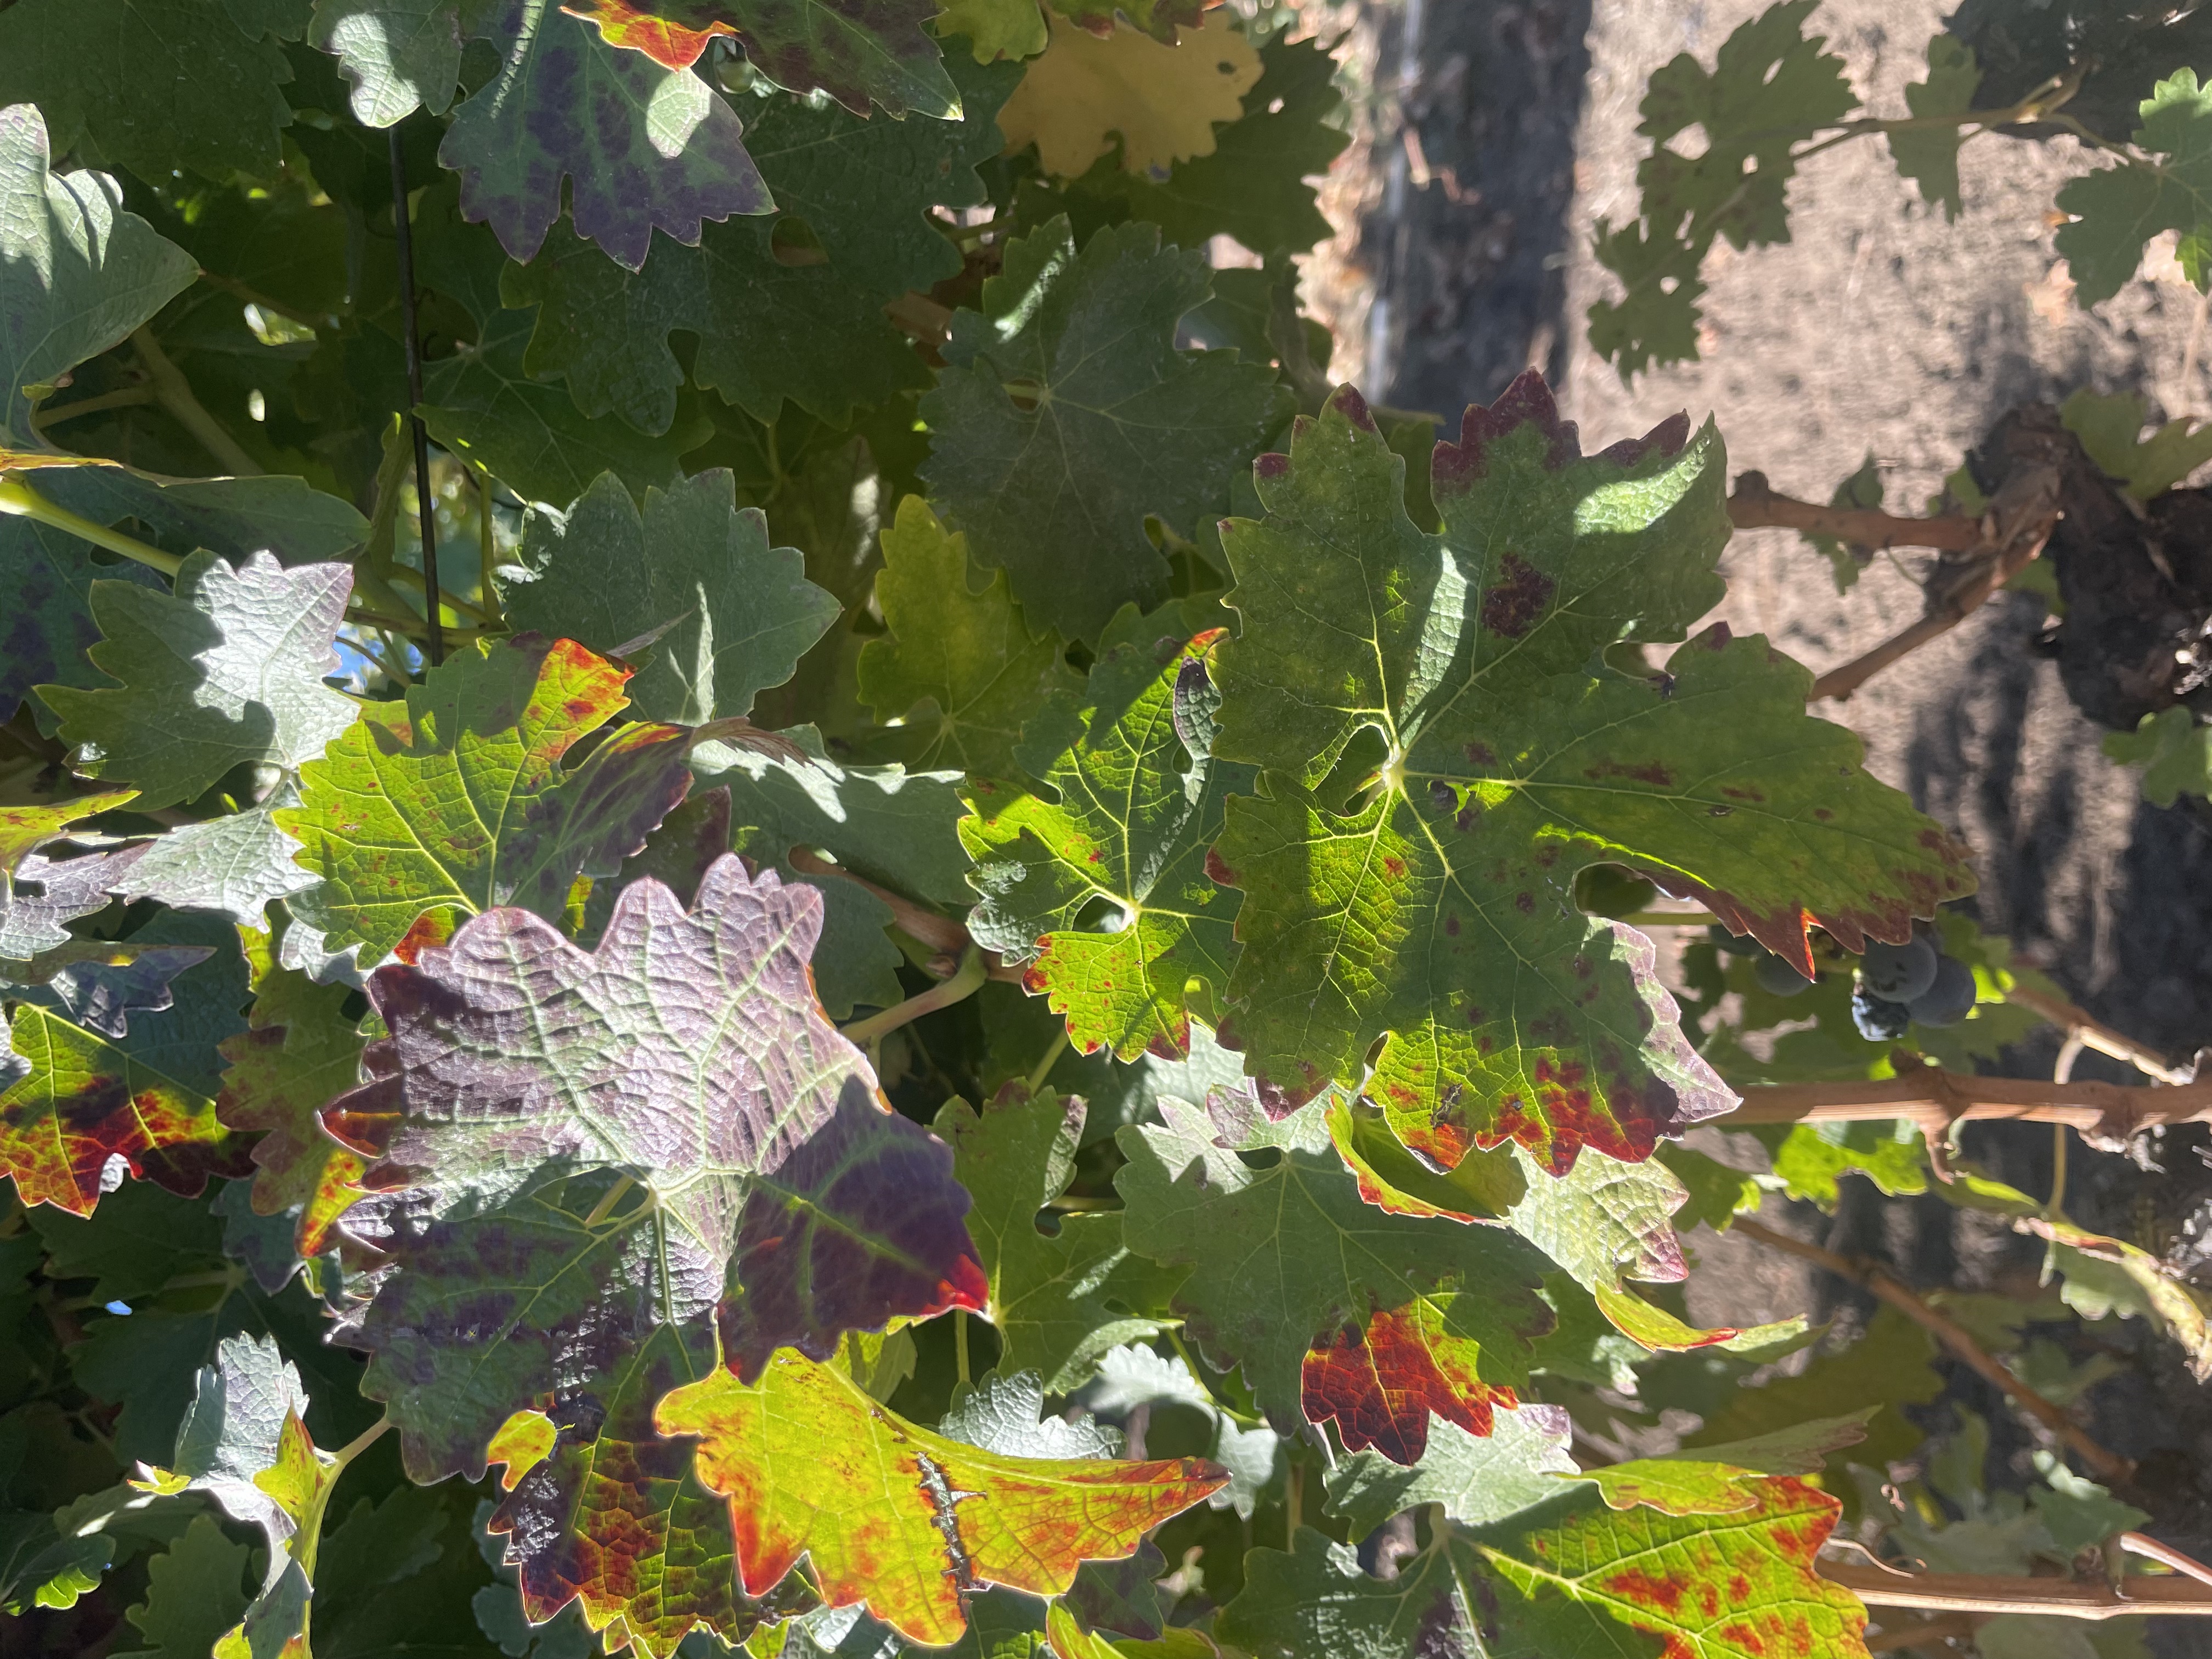
Label: Leafroll 3